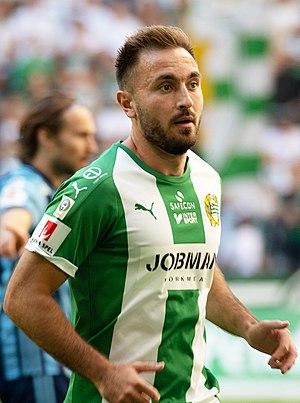
Muamer Tanković, né le 22 février 1995 à Norrköping, est un footballeur international suédois. Pouvant évoluer au poste d'ailier ou de milieu offensif, il joue actuellement pour le Hammarby IF, dans le championnat suédois.